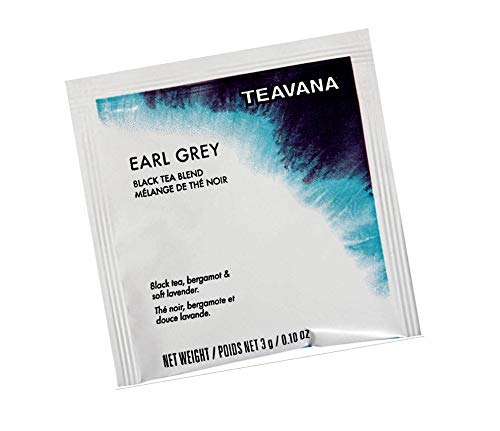
Item Name: Starbucks Teavana Tea Sachets (Earl grey, Pack of 100)
Product Description: An aromatic blend of strong black tea and the essence of bergamot, with subtle lemon and lavender notes.
Value: 100.0
Unit: Count

Price: 129.99